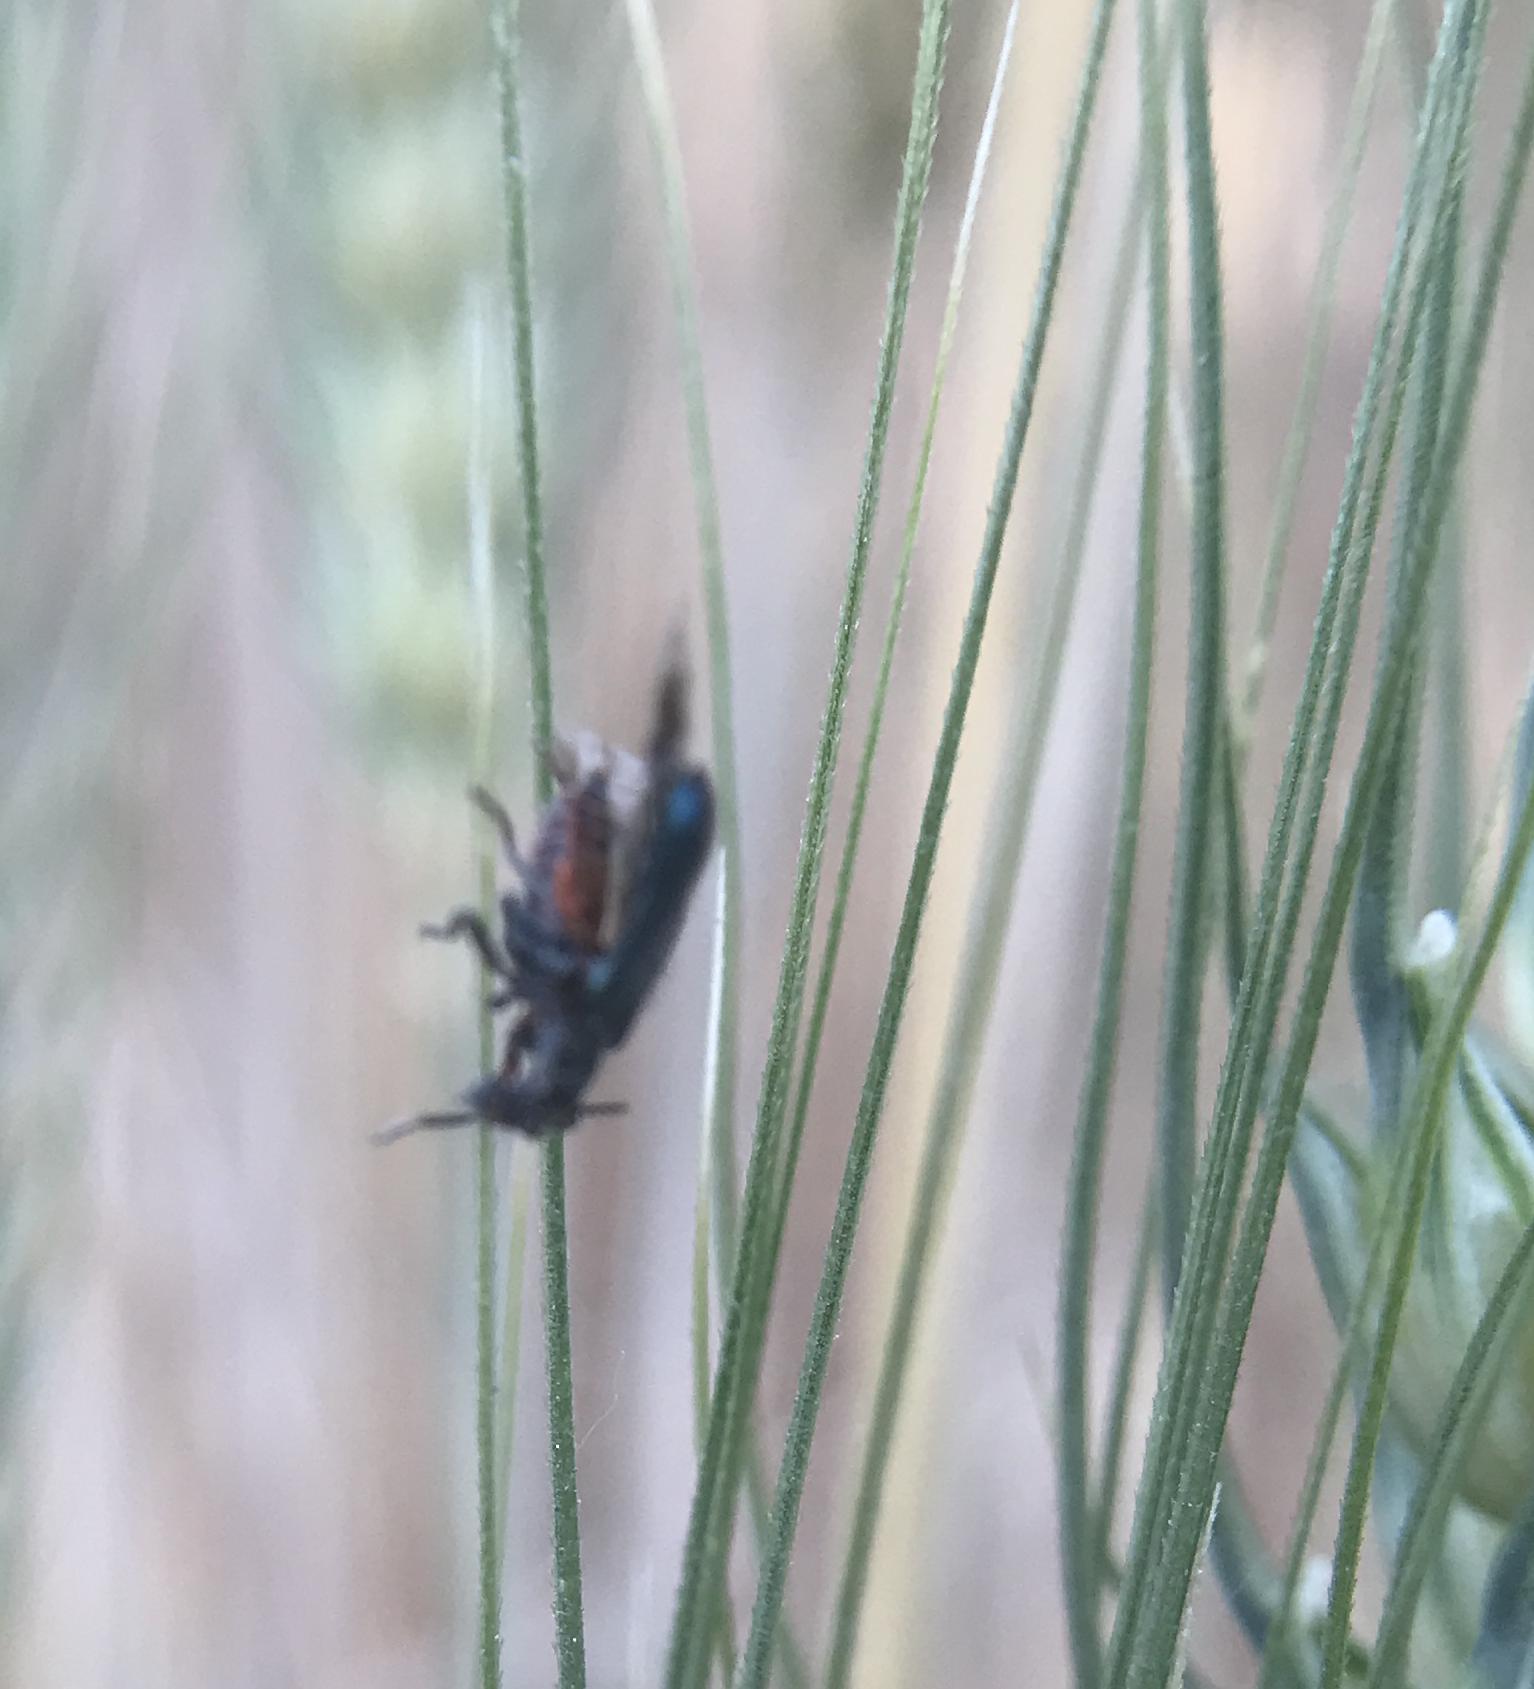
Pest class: predators